History of Shinto

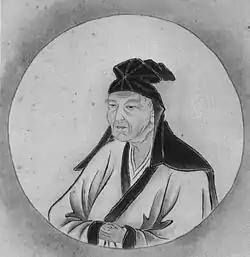
Hayashi Razan, a pioneer of Confucian Shinto

Following the early modern period, the Shinto faith spread more throughout the common class due to the recovery of societal stability and improvements in travel, such as with the construction of the "kaidō" road system and establishment of "shukuba" station towns along them. Throughout the land, people formed associations called . Particularly widespread were in which the association gathered a modest sum of money from the members every year and selected one member by lottery to travel to the shrine where they collected each member's "ofuda" from the shrine. Other associations spread across the country which traveled to specific prominent shrines such as the which went to Ise Shrine, the Fujisan-kō which went to Fujisan Hongū Sengen Taisha, Konbira-kō, Inari-kō, and Akiha-kō. Each association formed a relationship with an or a guide who would arrange lodging for when the pilgrim(s) came for prayers or to visit the shrine.